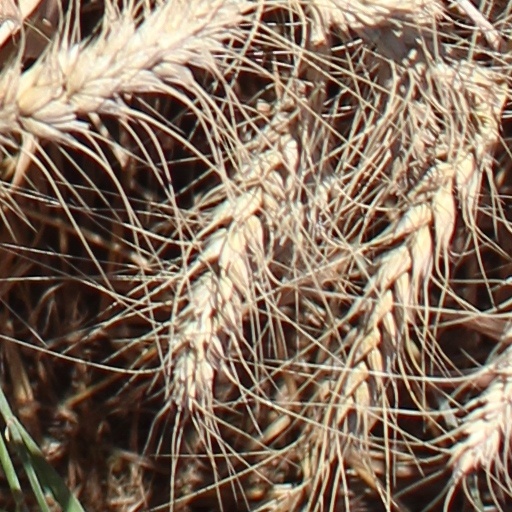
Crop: wheat